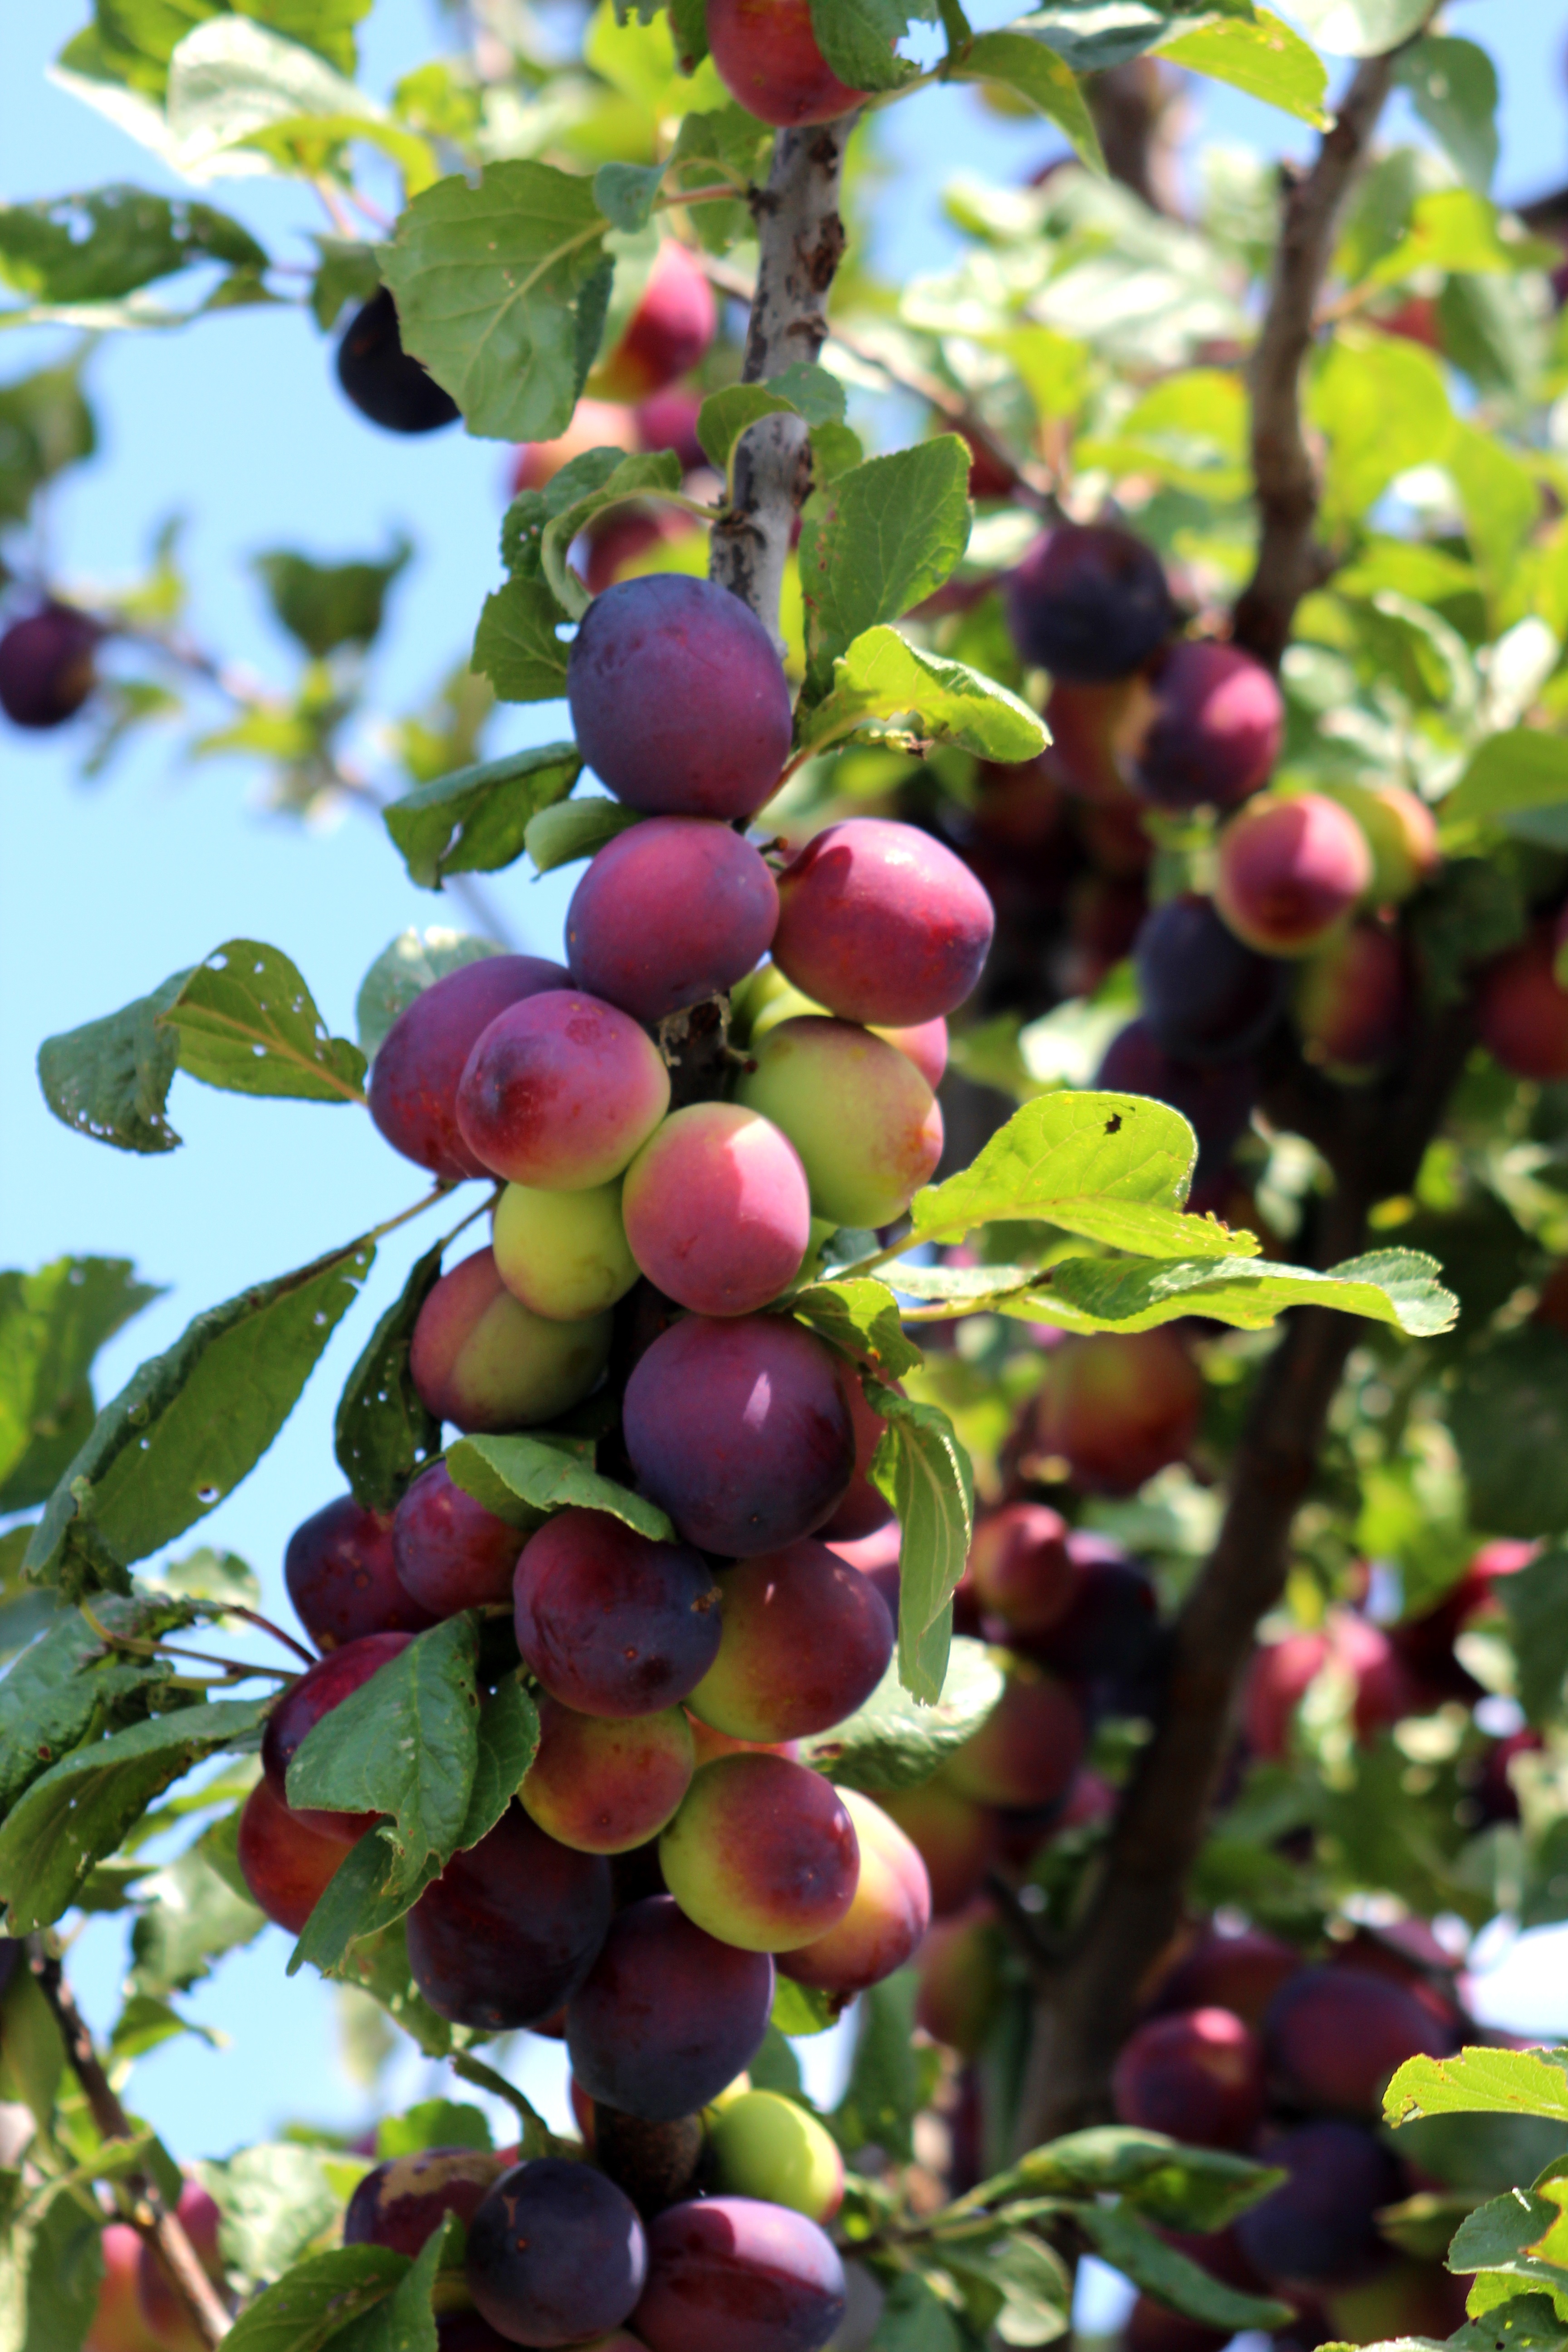
branch, plant, fruit, berry, sweet, flower, food, produce, eat, plum, shrub, vitamins, flowering plant, rose family, damson, purple by, land plant